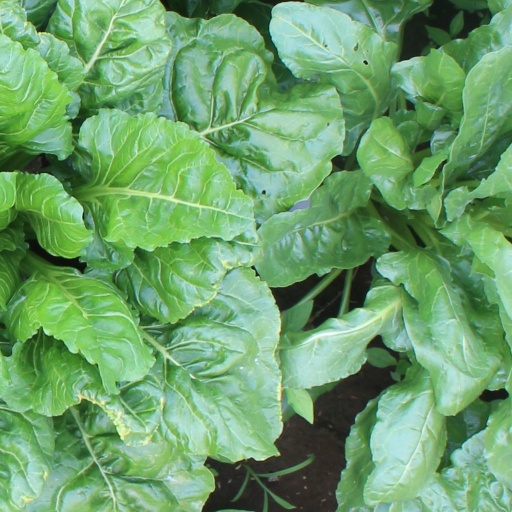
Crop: sugar beet